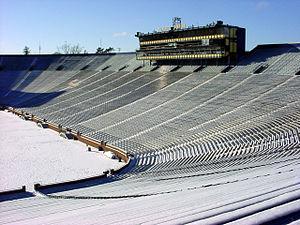
Le Michigan Stadium est un stade de football américain situé à Ann Arbor, a l'ouest de Détroit, dans le Michigan.